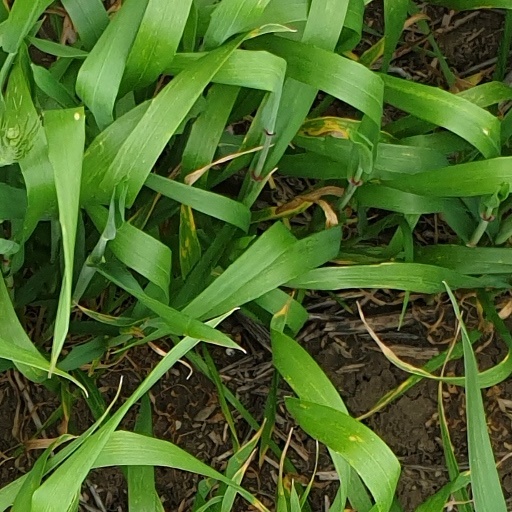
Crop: wheat